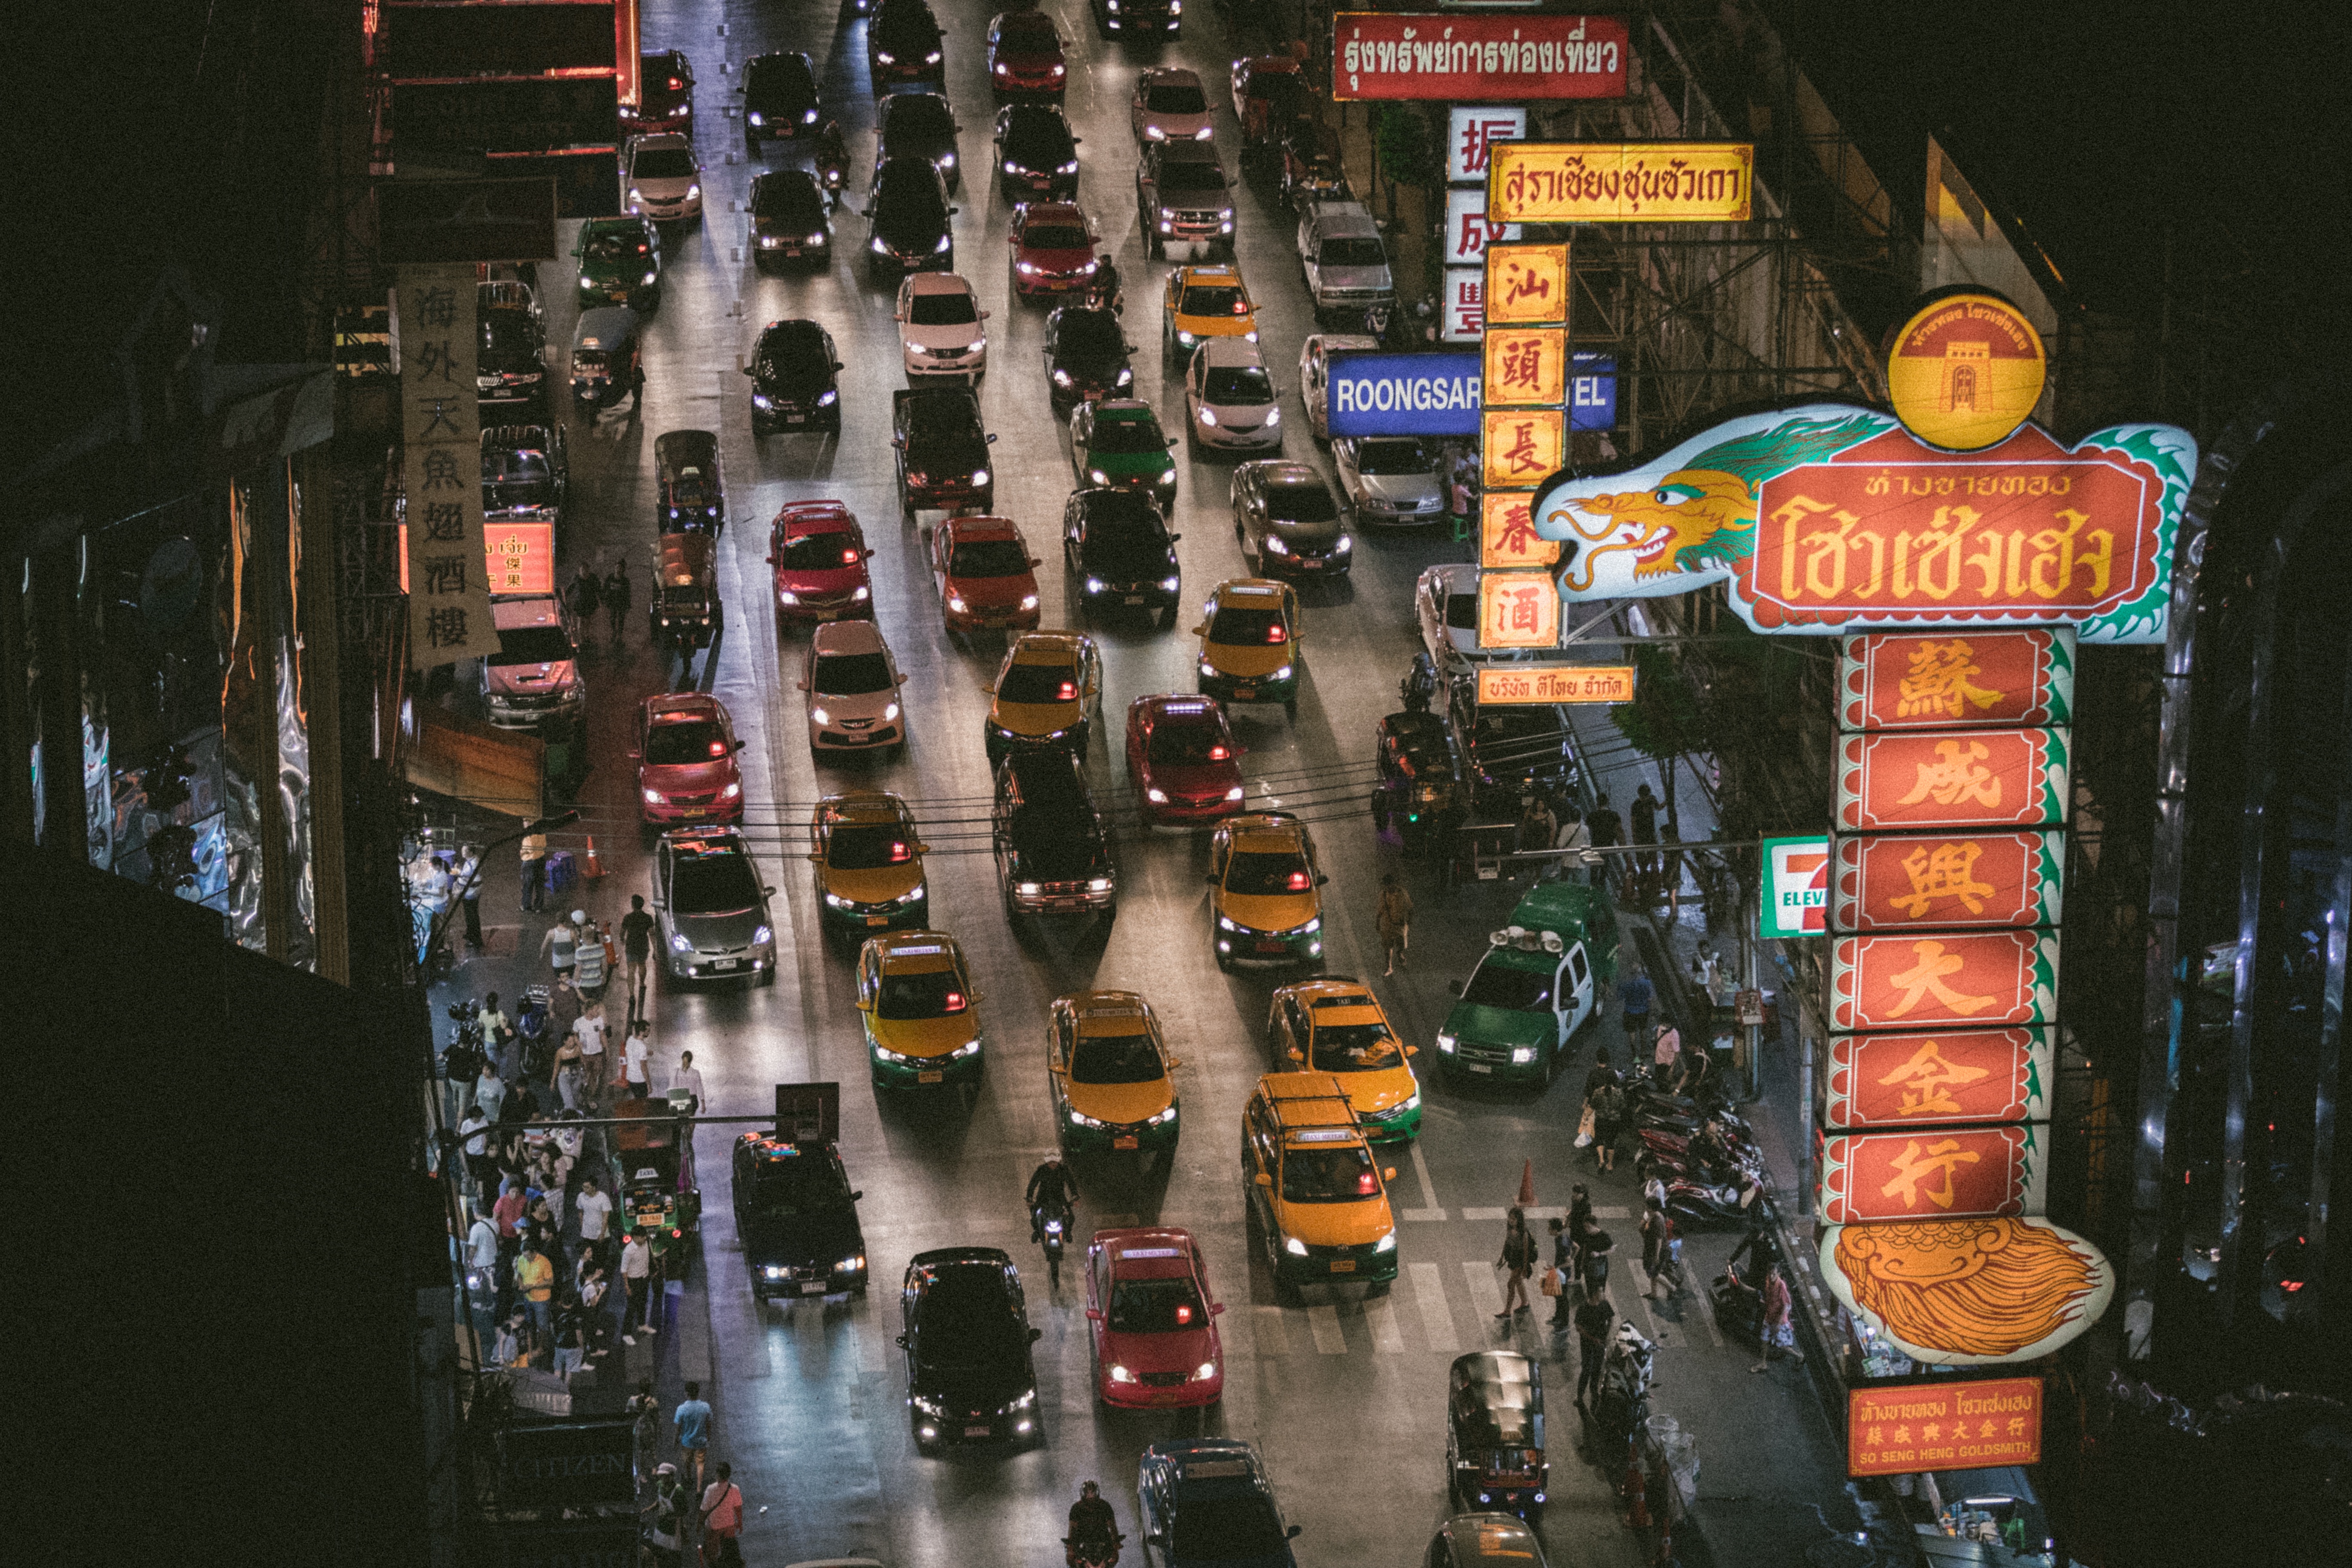
road, street, night, city, cityscape, metropolis, urban area